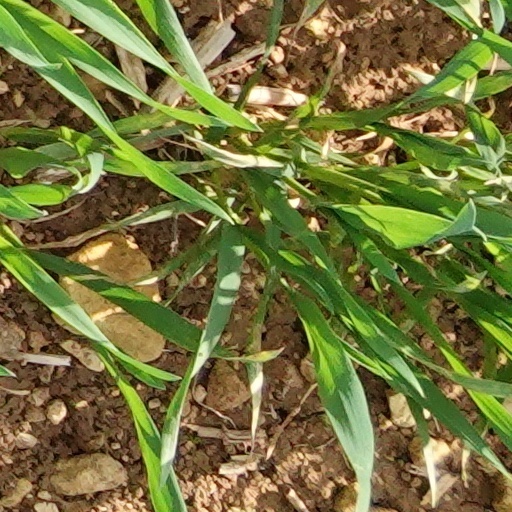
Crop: wheat